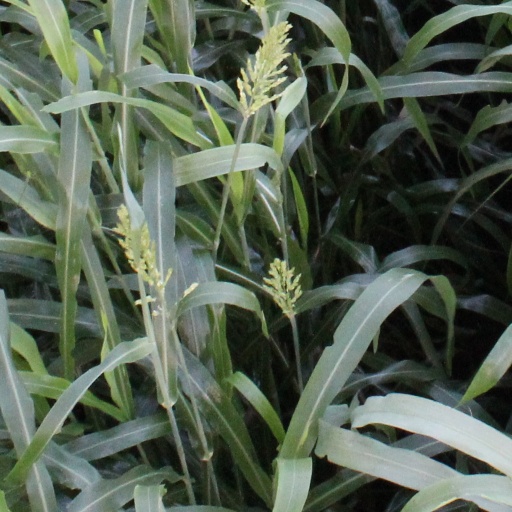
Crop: sorghum